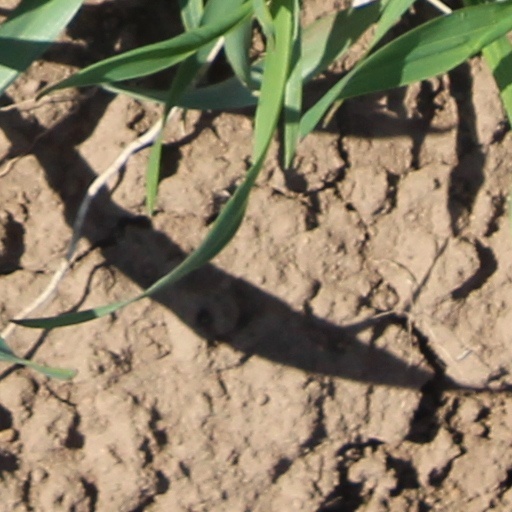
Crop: wheat